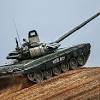
Label: Tank